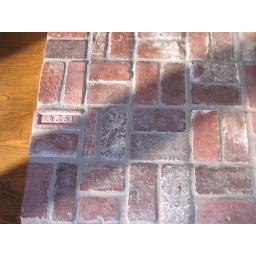
The brick floor in the kitchen adds Charleston charm to this &amp;quot;attention to detail&amp;quot; home